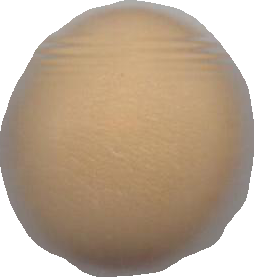
Variety: Dega